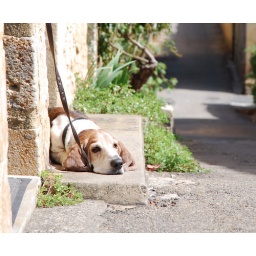
Resting in the back door of a house / shop in a delightful village called &amp;quot;Domme&amp;quot; In the Dordogne area.